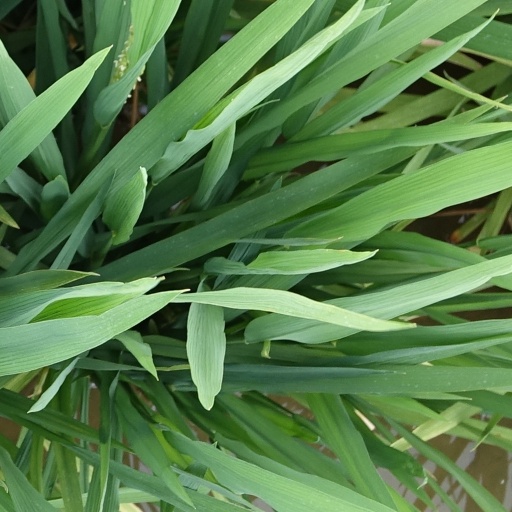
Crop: rice